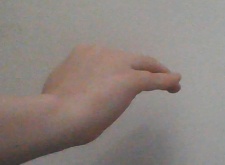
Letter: haa